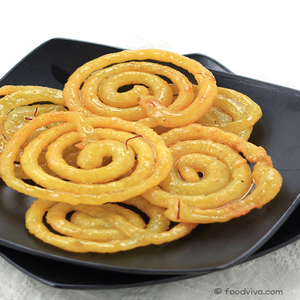
Dish: jalebi